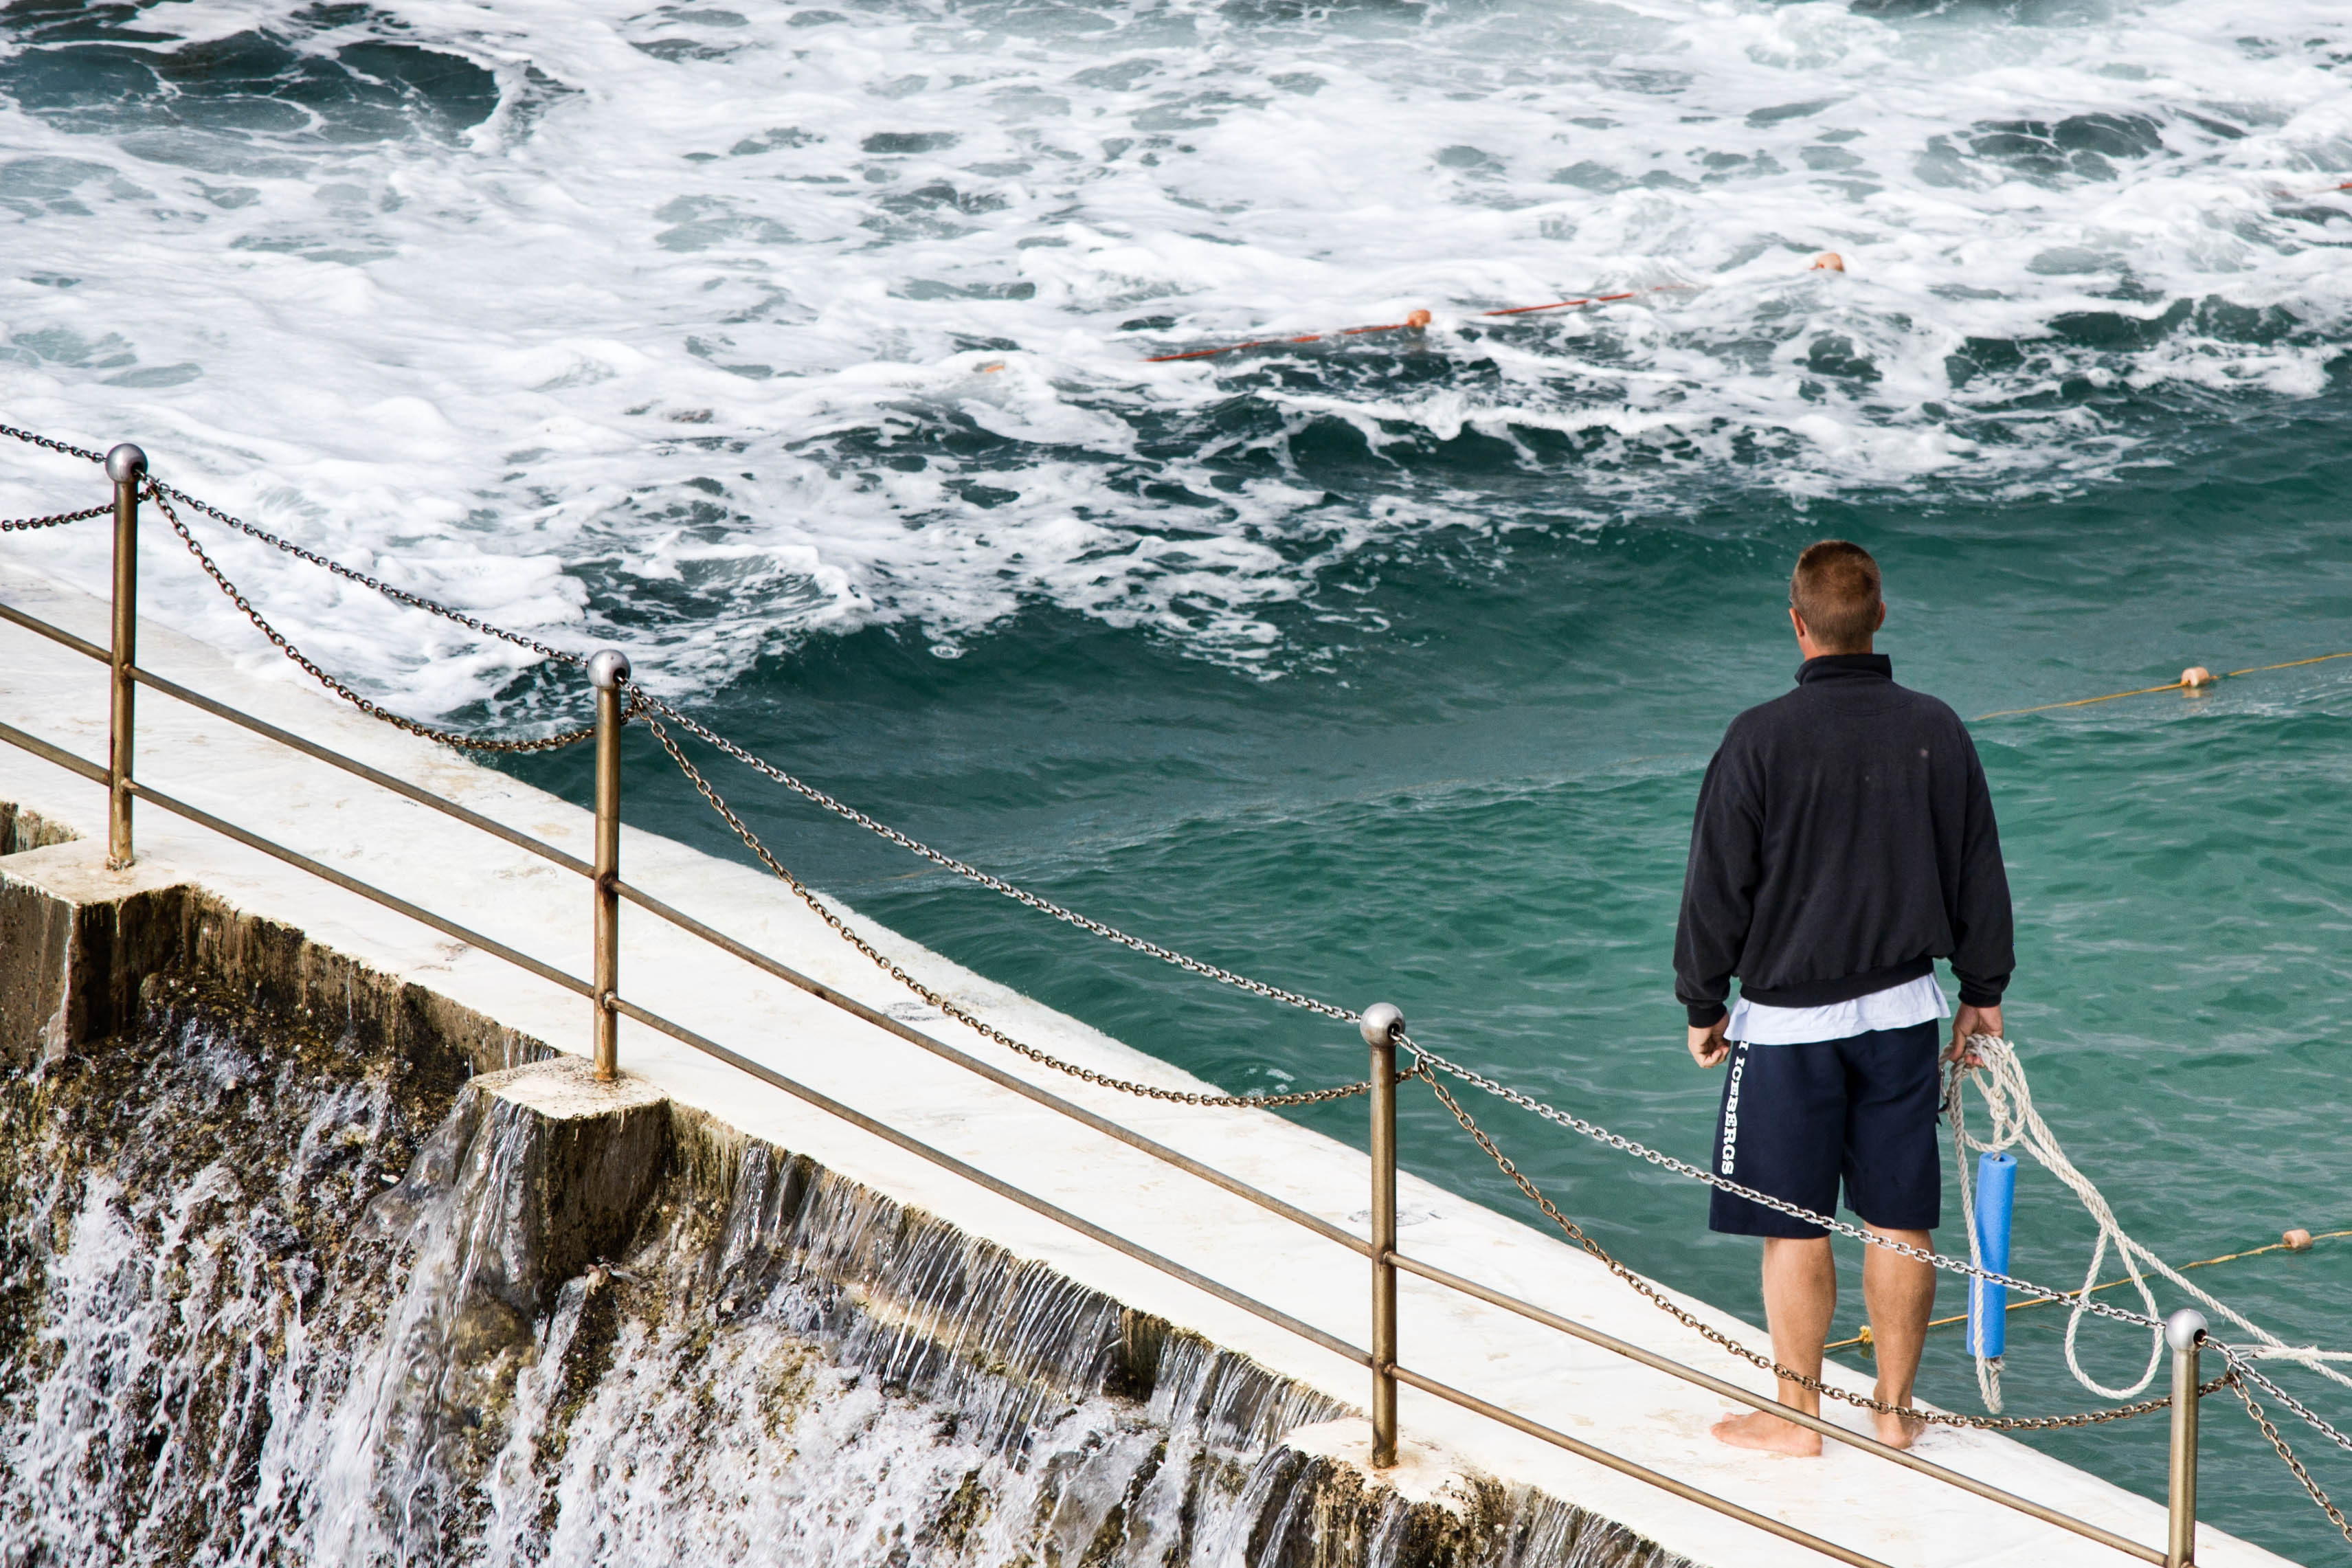
beach, sea, coast, water, ocean, shore, wave, vacation, vehicle, sydney, storm, australia, rockpool, boating, icebergs, bondi, wind wave